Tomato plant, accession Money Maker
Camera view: horizontal (90 deg, fisheye); turntable rotation: 90 degrees
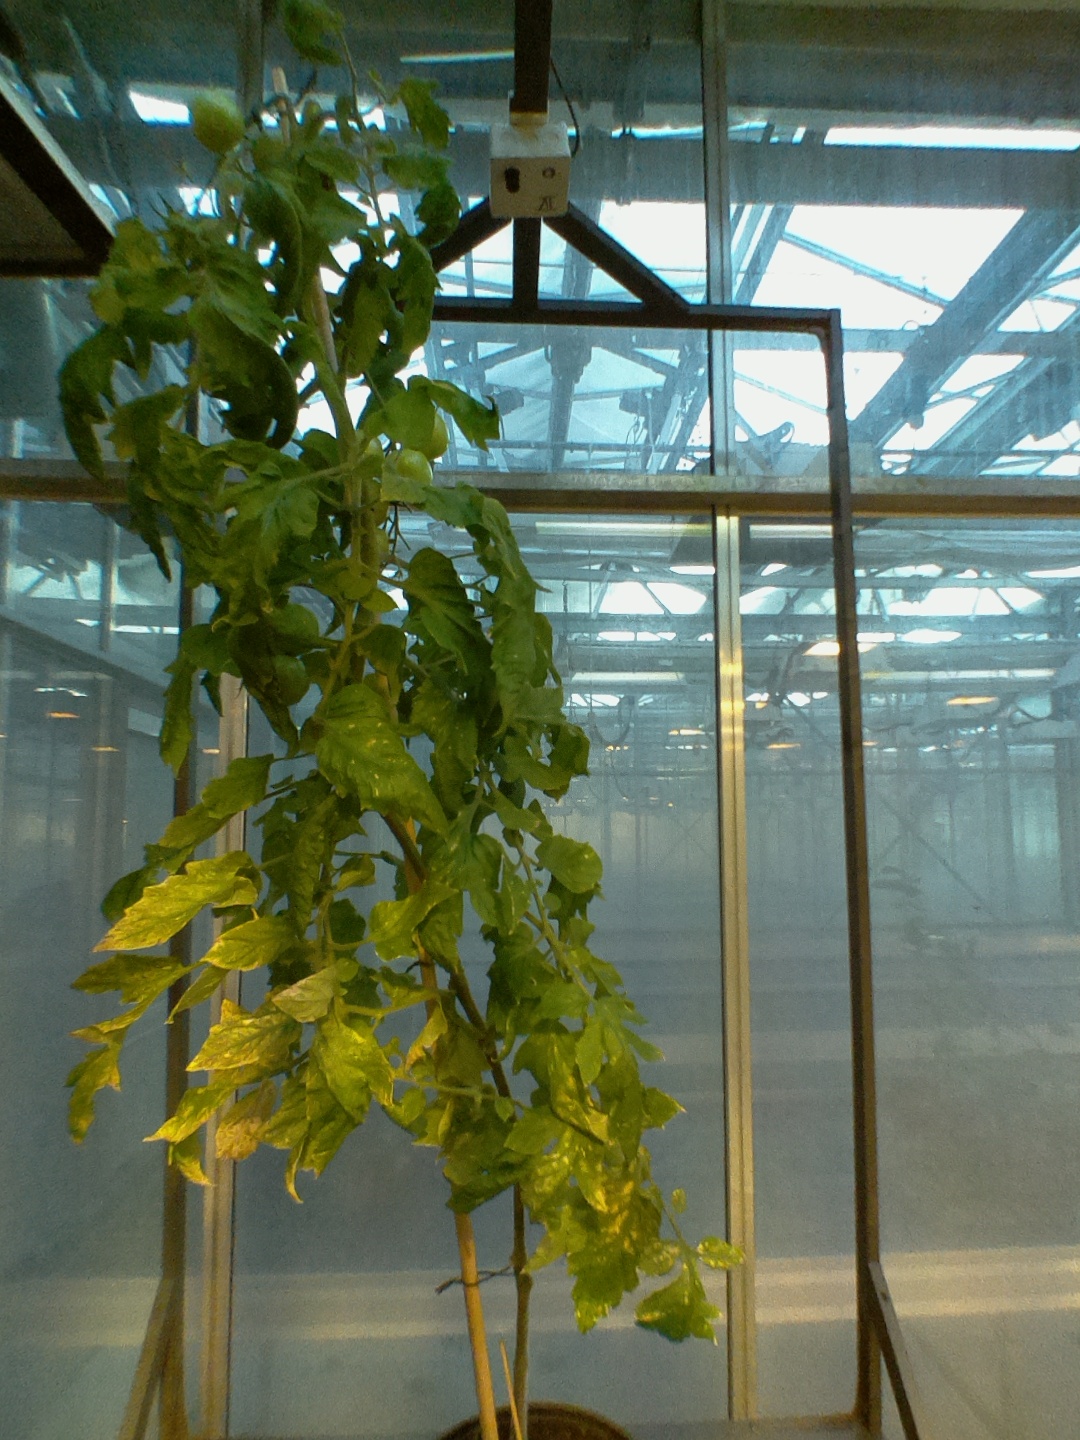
BBCH growth stage 79: 90% -100% of final fruit size